Agostina Segatori

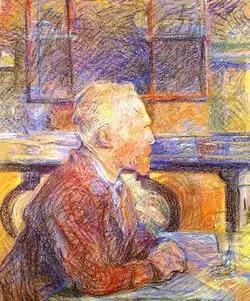
Henri de Toulouse-Lautrec (1864–1901), "Portrait of Vincent van Gogh", 1887

Agostina Segatori died in Paris in 1910 after experiencing a number of setbacks including the loss of her Café. She was buried in the Saint-Ouen Cemetery in the North of Paris.